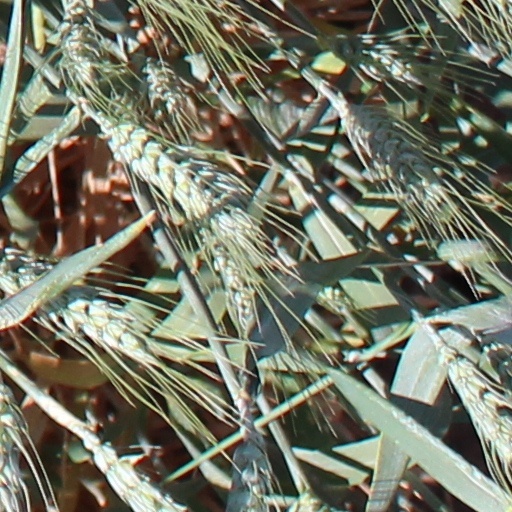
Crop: wheat